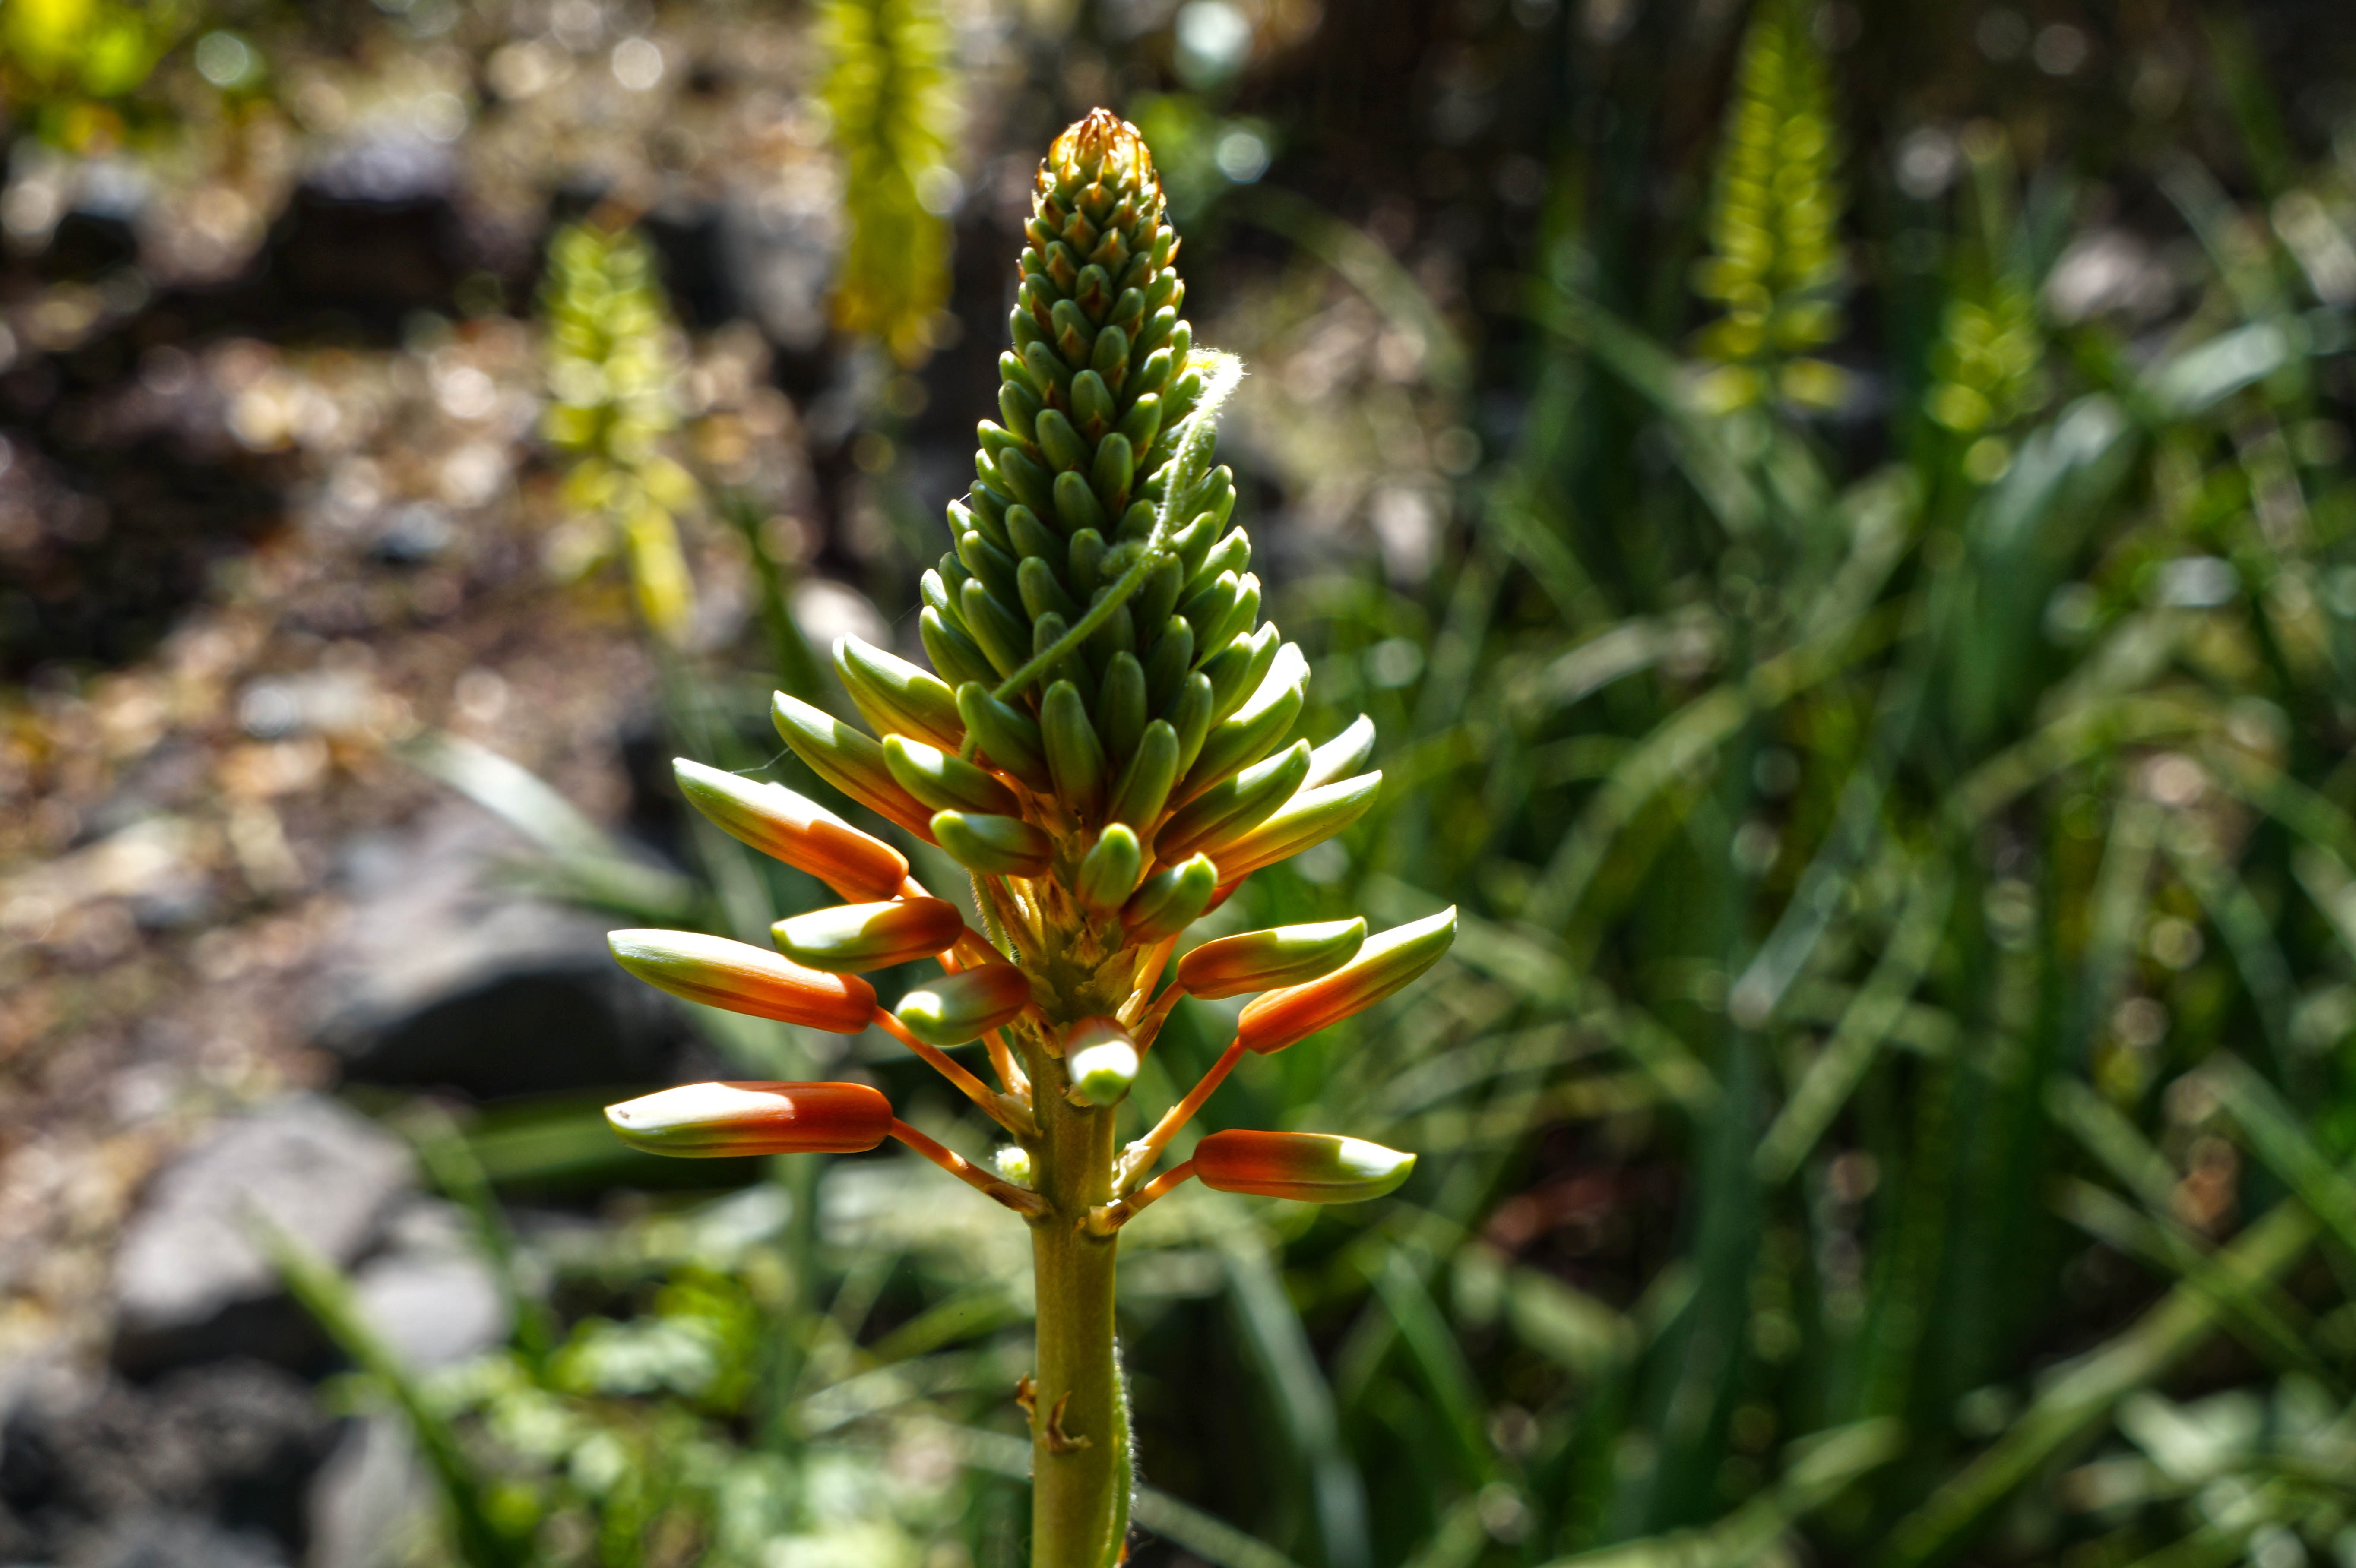
nature, grass, plant, stem, leaf, desert, flower, green, red, botany, garden, flora, wildflower, macro photography, el salvador, flowering plant, desert flower, grass family, plant stem, land plant, castilleja